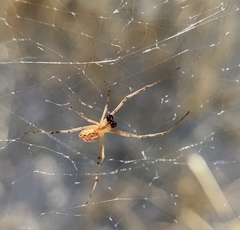
Species: Lactrodectus_hesperus